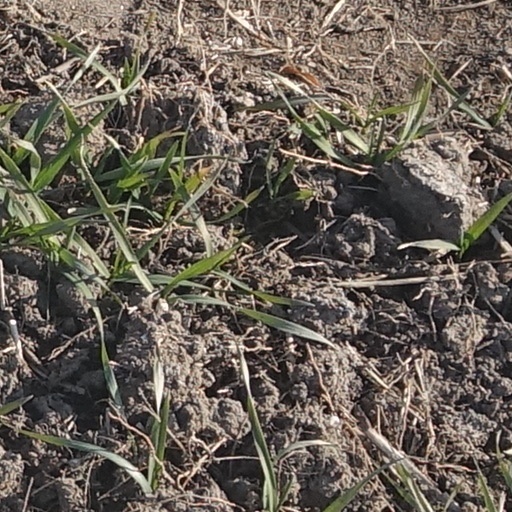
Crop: wheat